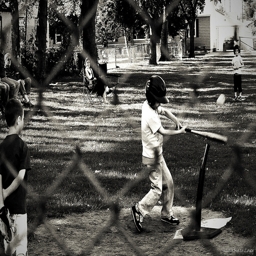
A boy with a helmet swings a bat at the ball.
A young child taking a swing at a baseball
Kid hitting a ball with a baseball bat.
a young person swinging a bat at a ball
The young boy is hitting the baseball off of the tee.